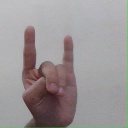
अक्षर: श